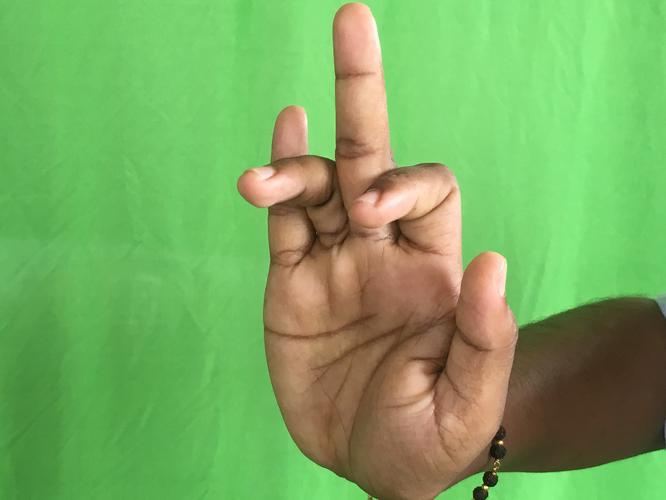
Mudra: Shukatundam
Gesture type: single_hand